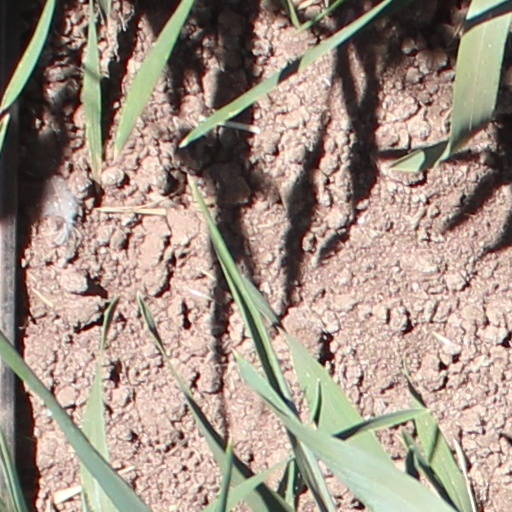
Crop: wheat